Question: Please indicate a possible affordance area of the pack_suitcase that can be used for packing
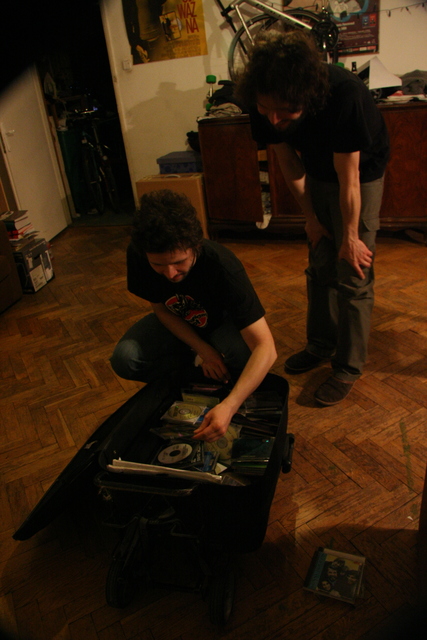
Answer: [14.402, 370.526, 288.688, 565.414]